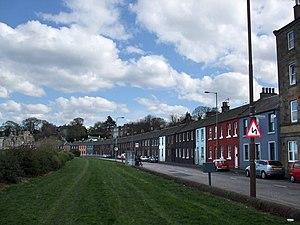
Granton est un quartier du nord d'Édimbourg, en Écosse. Il forme la partie de la ville sur le front de mer avec le Firth of Forth.